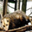
Label: possum